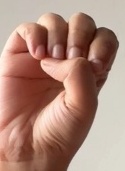
ASL sign: E